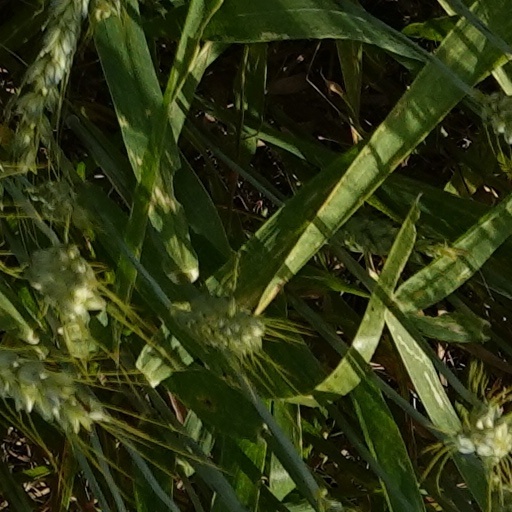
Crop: wheat